Economy of the Gaza Strip

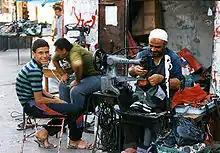
Backyard industry

The economy of the Gaza Strip was dependent on small industries and agriculture. After years of decline, the Gaza economy experienced some growth in the late 2000s, boosted by foreign aid. According to the International Monetary Fund, the economy grew 20 percent in 2011, and the per capita gross domestic product increased by 19 percent.